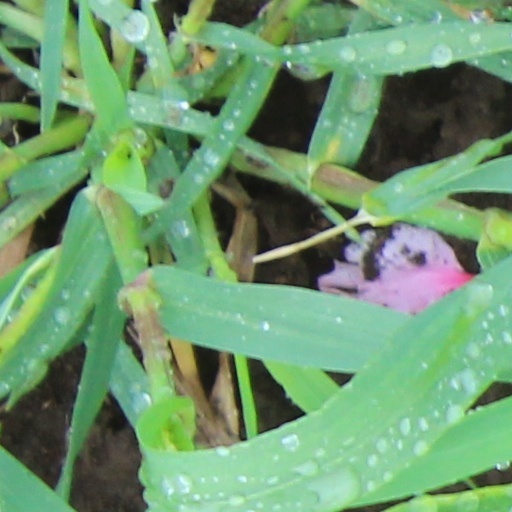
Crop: wheat